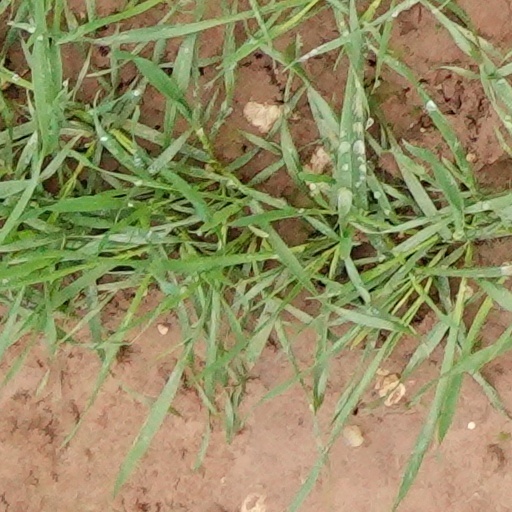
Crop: wheat